Buoyant density centrifugation

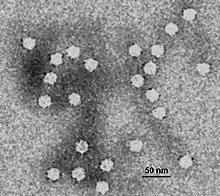
Electron microscope image of canine parvovirus isolated using buoyant density centrifugation

Buoyant density centrifugation (also isopycnic centrifugation or equilibrium density-gradient centrifugation) uses the concept of buoyancy to separate molecules in solution by their differences in density.